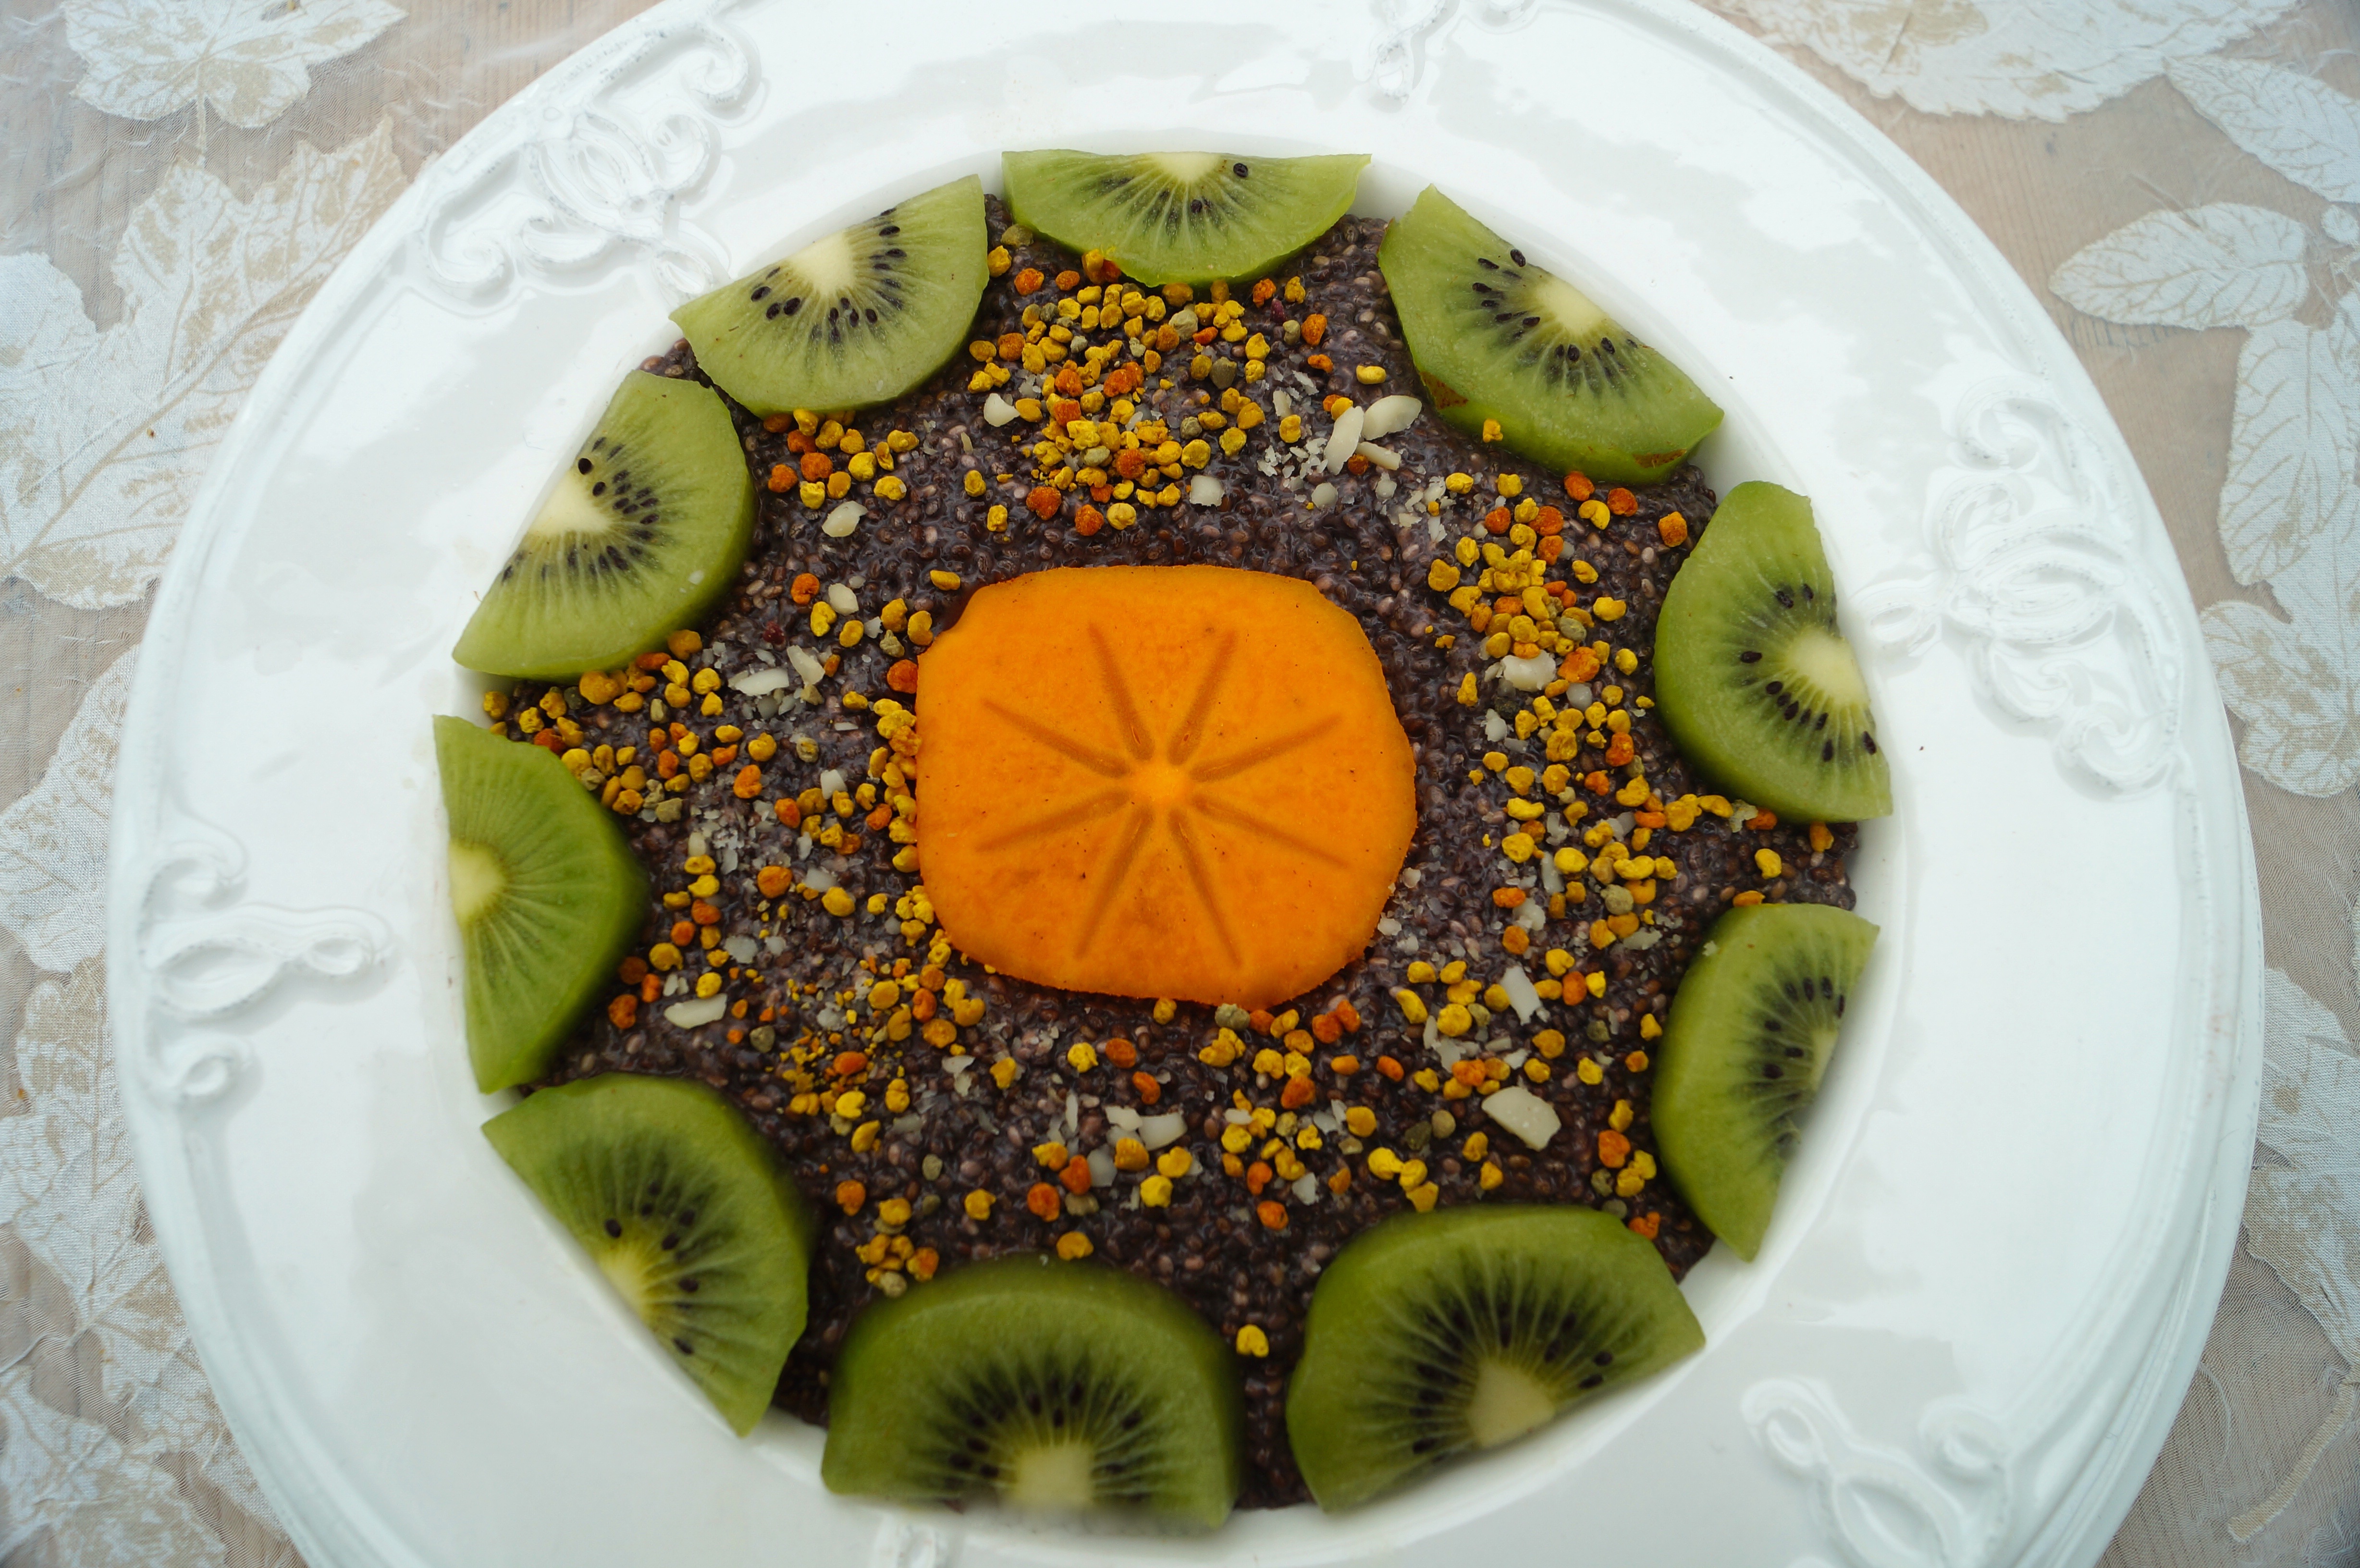
flower, dish, food, green, produce, dessert, cake, birthday cake, icing, baked goods, torte, cake decorating